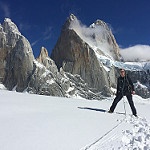
Scene: Outdoor